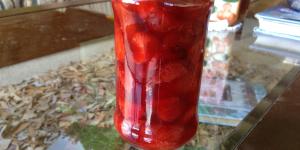
mermelada de frutillas